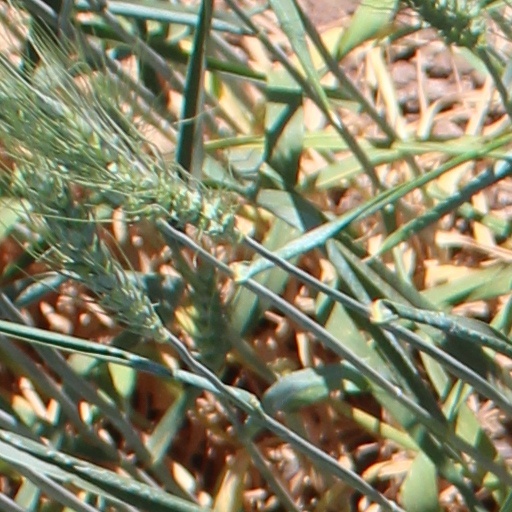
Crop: wheat